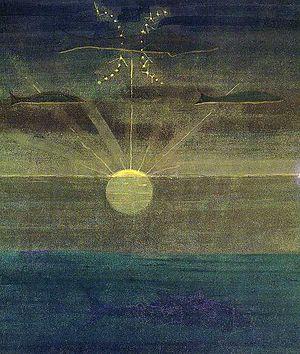
Mikalojus Konstantinas Čiurlionis, né le 22 septembre 1875 à Senoji Varėna et mort le 10 avril 1911 à Pustelnik, est un compositeur et peintre lituanien.